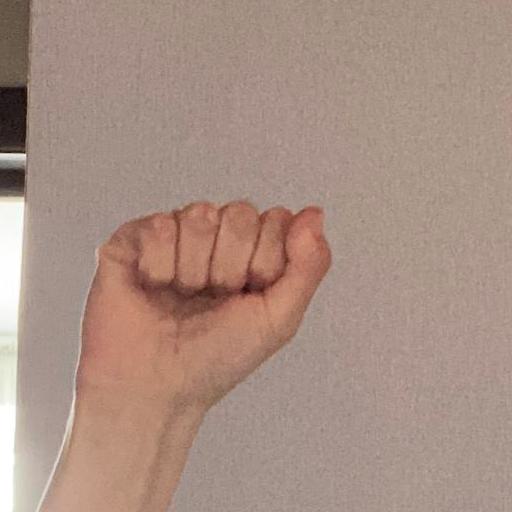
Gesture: fist